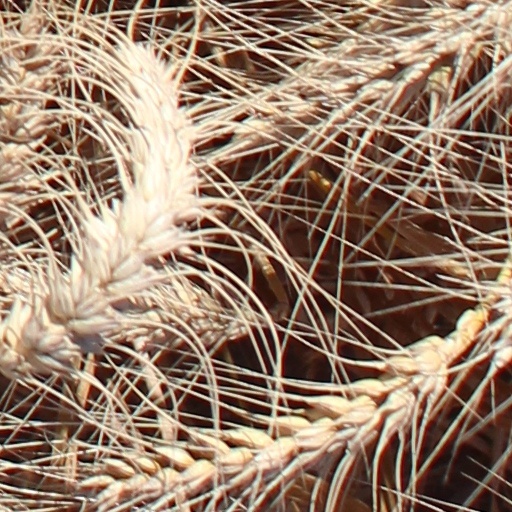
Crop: wheat